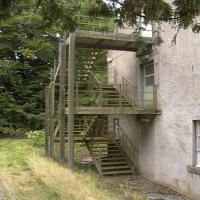
Weather: cloudy or overcast